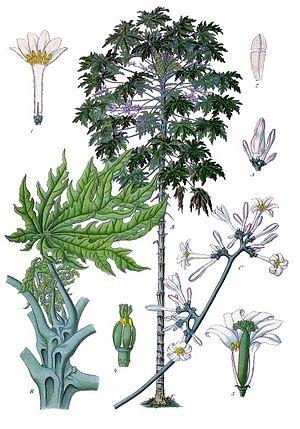
Les Plantes médicinales de Köhler sont un rare guide médicinal allemand en trois volumes publié en 1887. Son auteur est Franz Eugen Köhler et son éditeur Gustav Pabst. Il contient quelque 300 illustrations pleine page en chromolithographie.
Le papayer est un arbre fruitier à feuillage persistant des régions tropicales humides et sous-humides cultivé pour son fruit, la papaye. Il est originaire du Sud du Mexique.